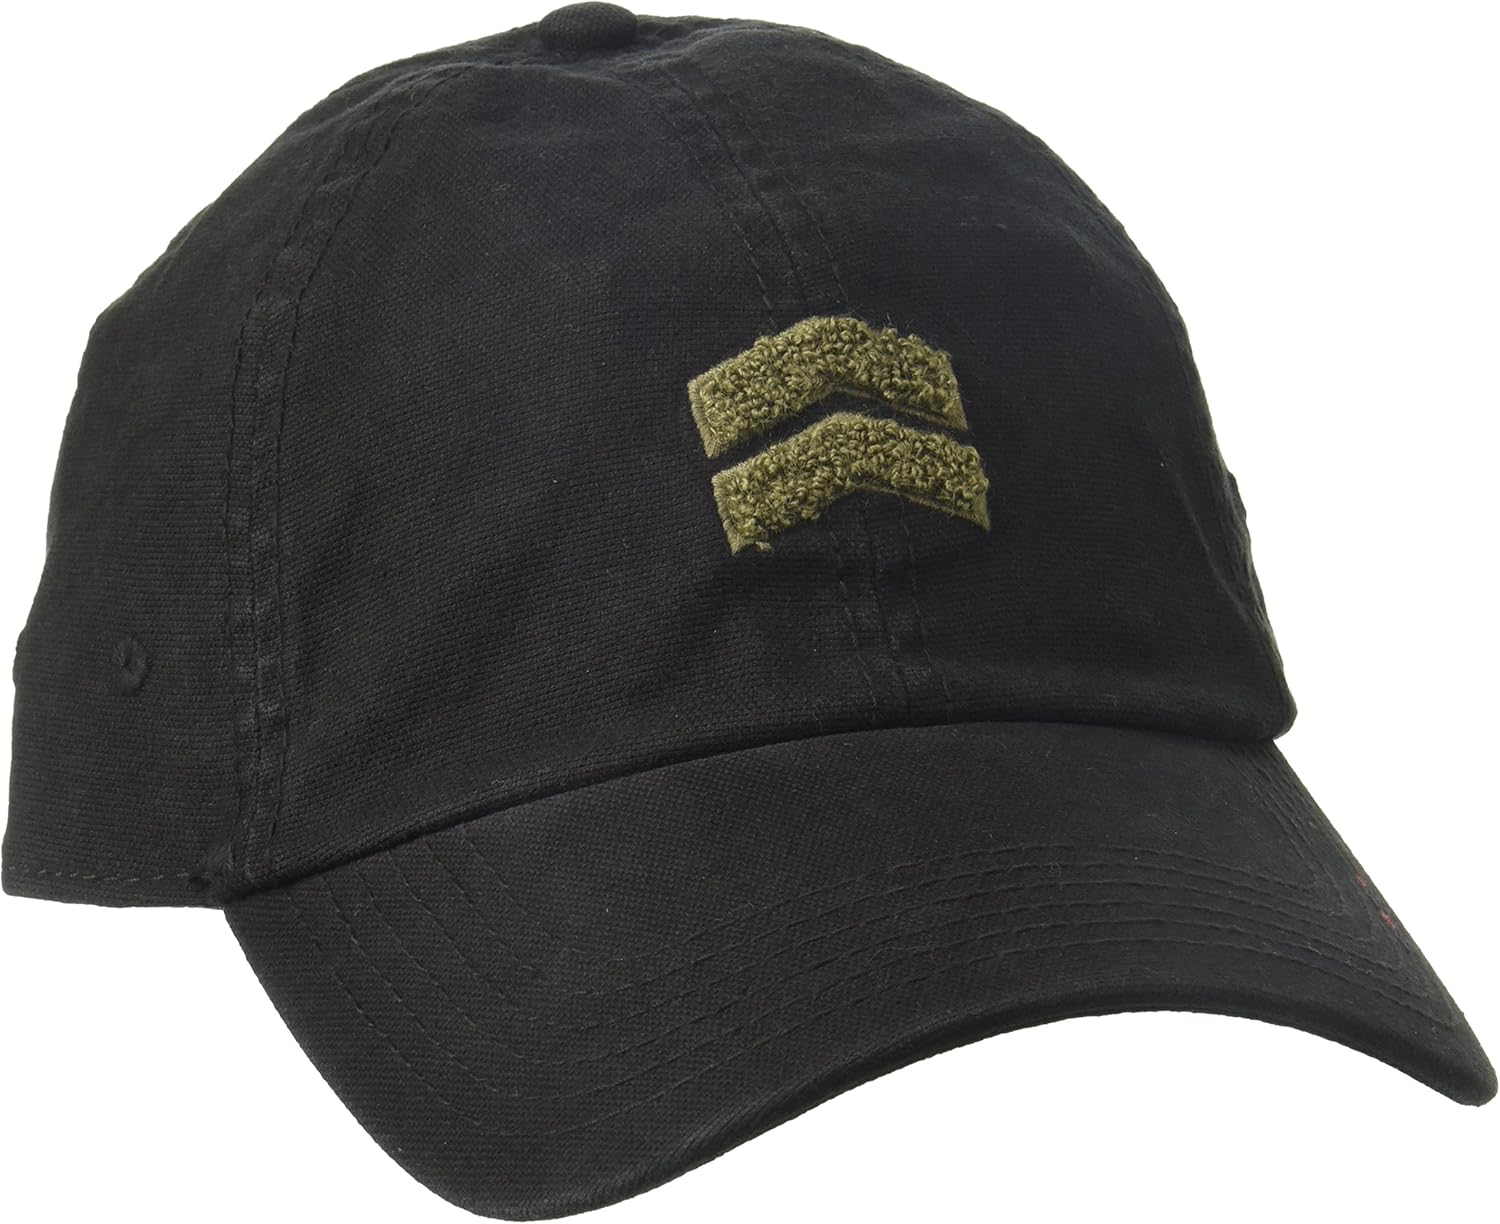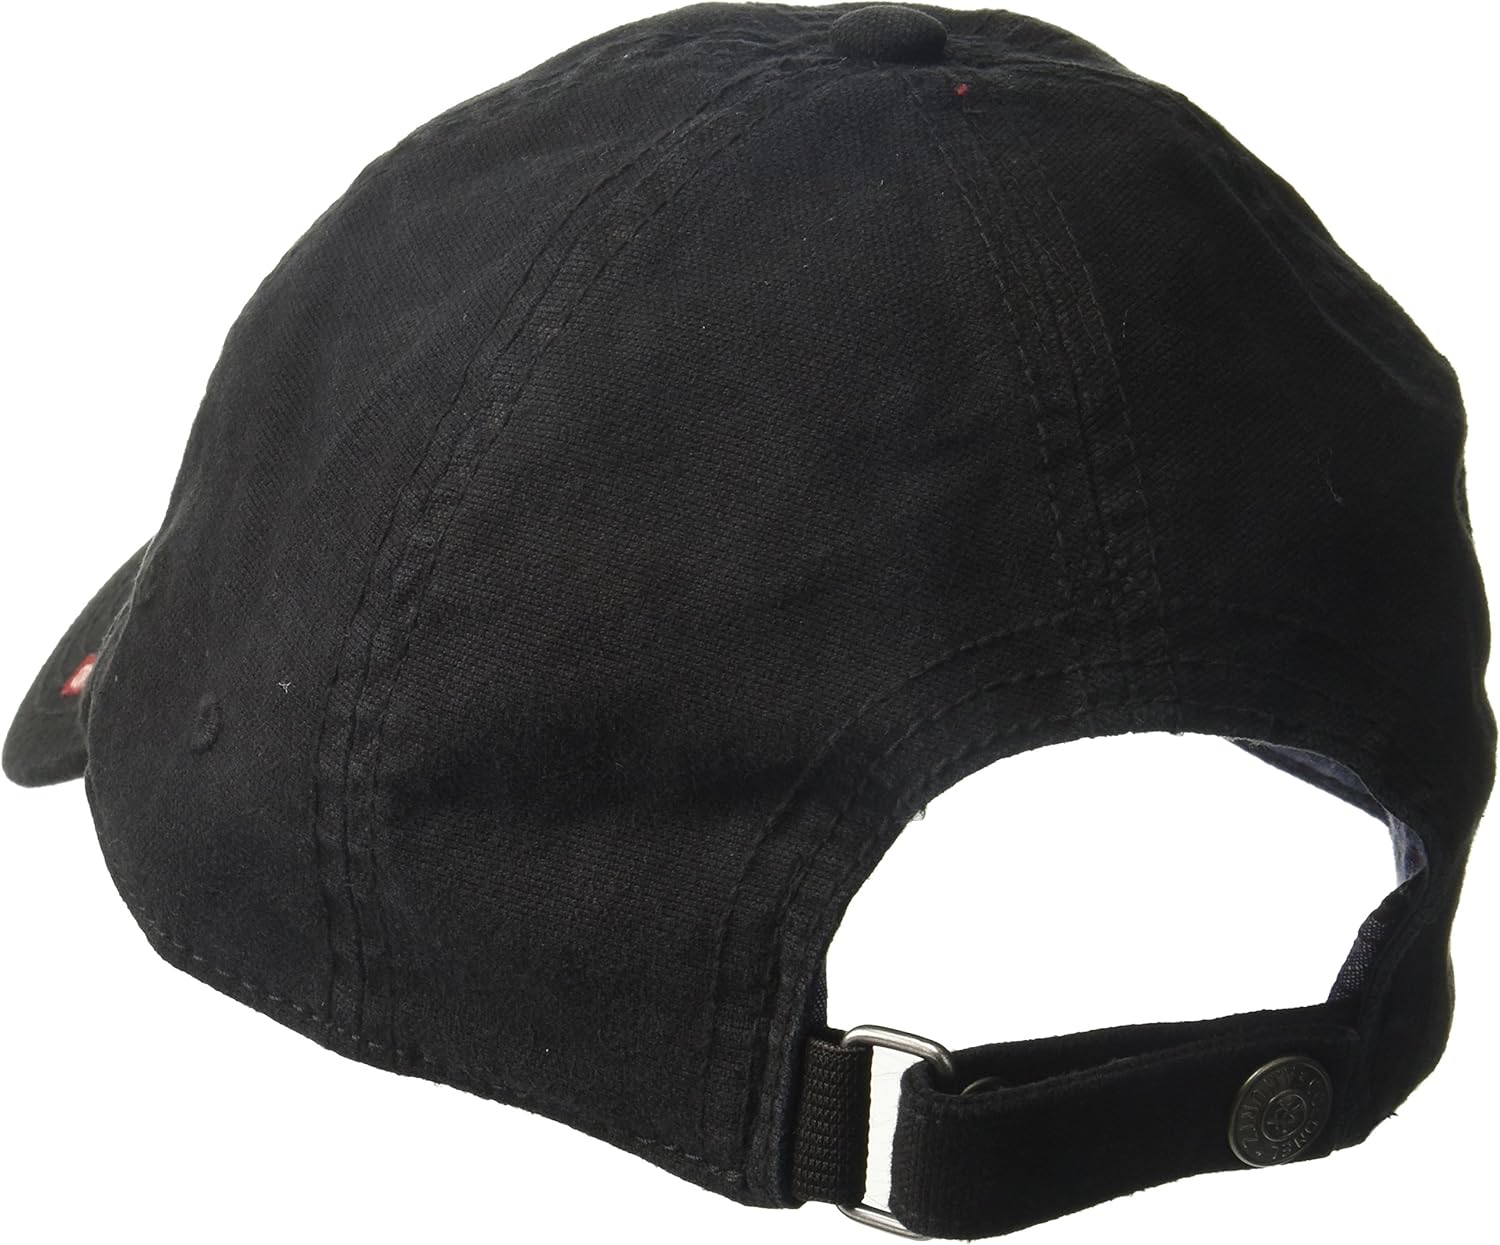
A. Kurtz Men's Chevron Baseball
Category: AMAZON FASHION
Solid color baseball cap with chenille logo on center front.
Features: 97% Cotton, 3% Spandex | Imported | Adjustable closure | Hand Wash Only | Color contrast accent logo showcases A. Kurtz fashion design. | Adjustable closure makes for a comfortable baseball cap that fits both men and women. | Men's adjustable fitting hat that is perfect to wear while hunting, fishing, camping, or at the gun range. | Design allows for comfortable wear with jeans, t-shirts, and athletic apparel. | Buying online can be a hassle. We get it. That's why we offer a full satisfaction guarantee on every item we sell! with A. Kurtz, it's always a stress free purchase.﻿